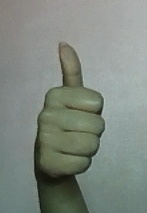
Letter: aleff